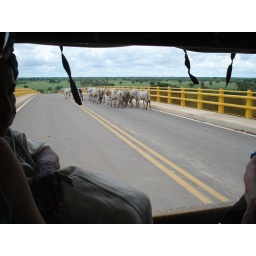
Cattle on the bridge over the river Magdalena